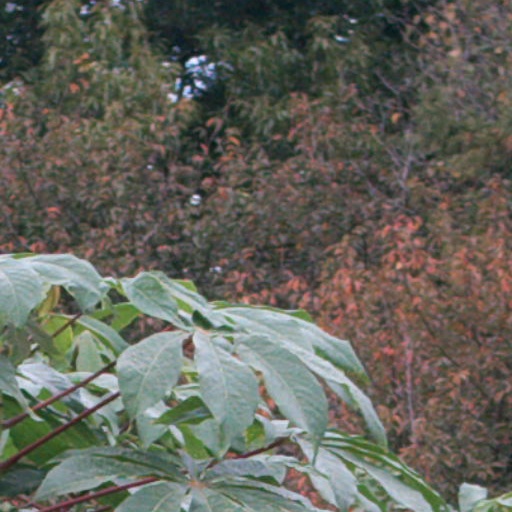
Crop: cassava